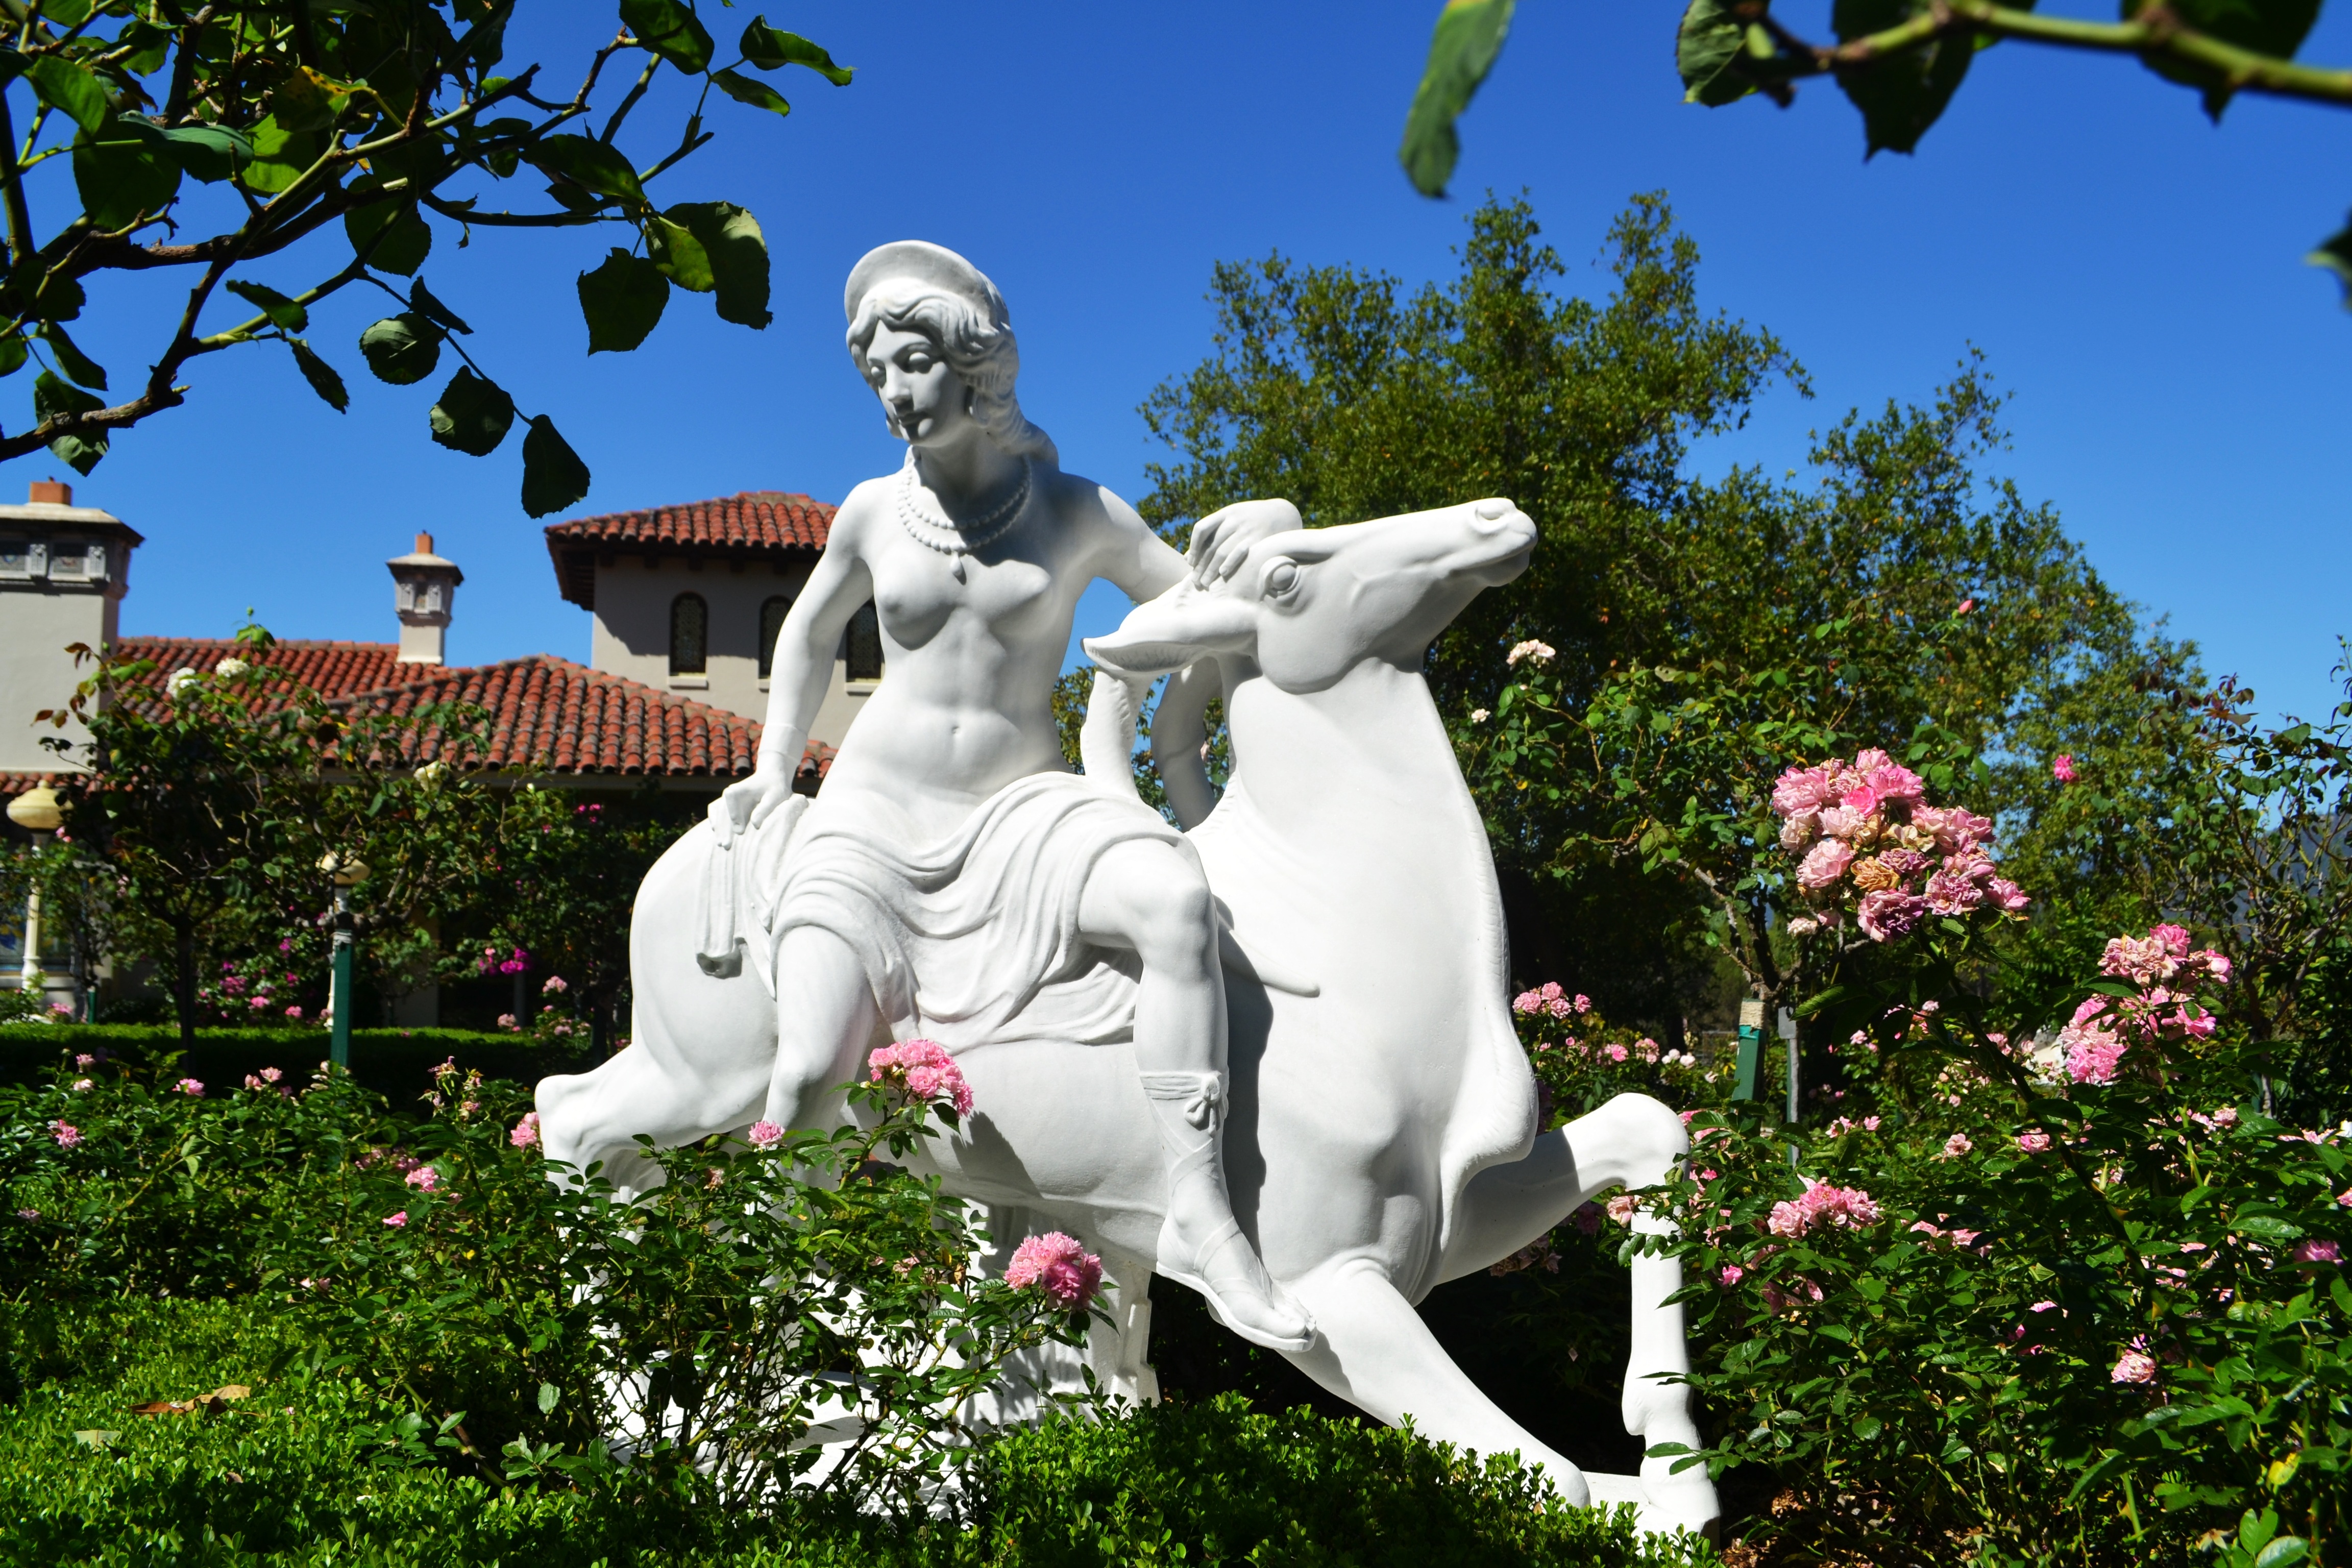
coast, architecture, flower, building, stone, monument, statue, ranch, park, usa, america, castle, california, sculpture, art, figurine, pacific, monterey, san simeon, hearst castle